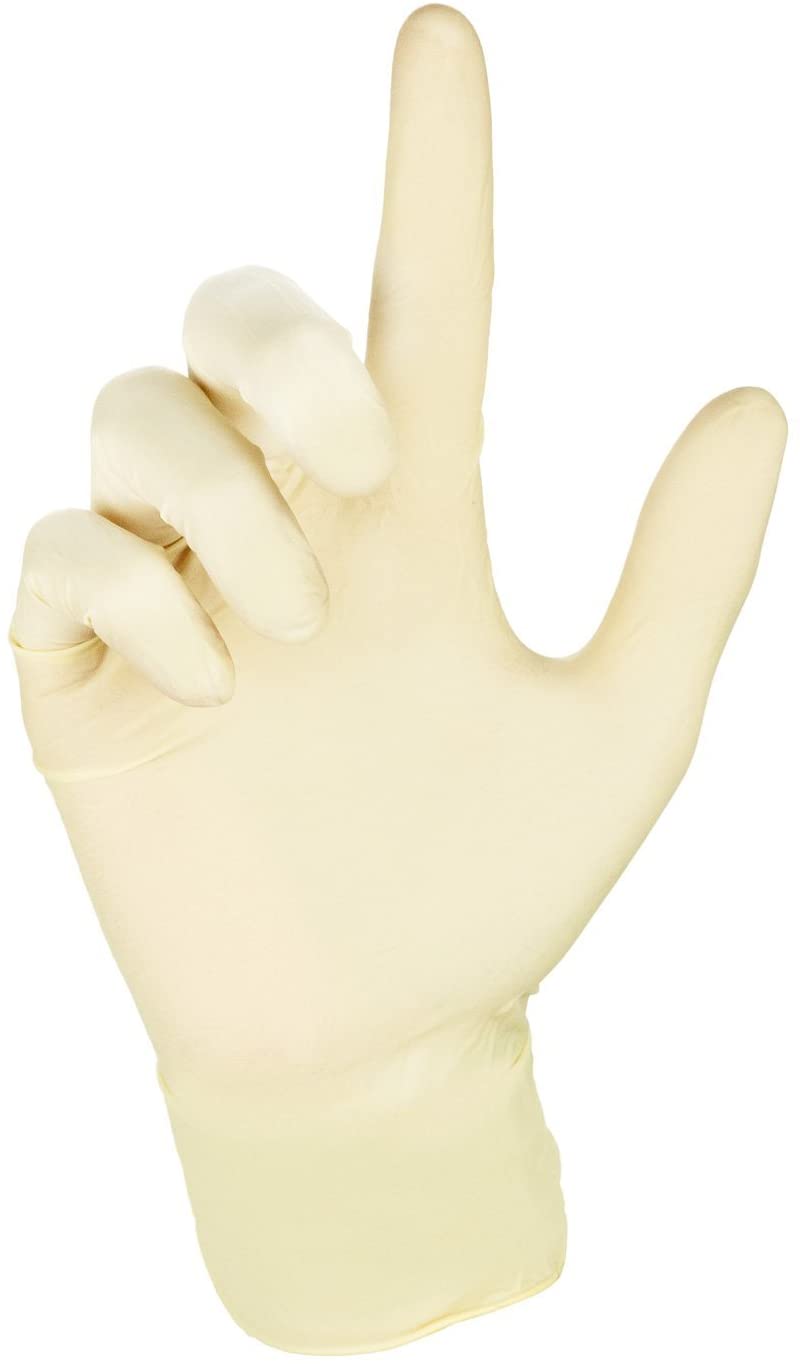
Label: trash